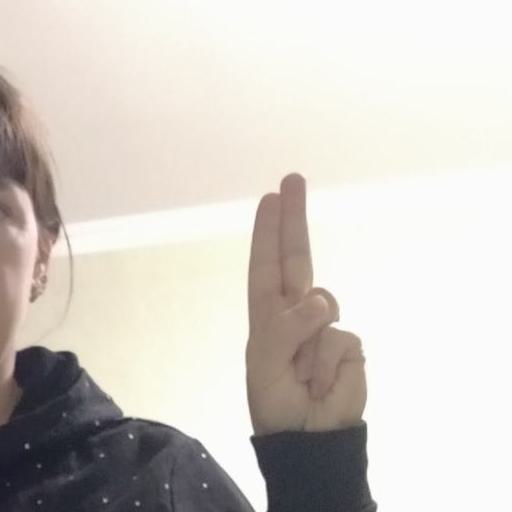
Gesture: two_up